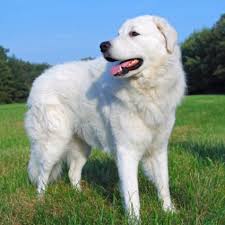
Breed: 223-n000067-kuvasz